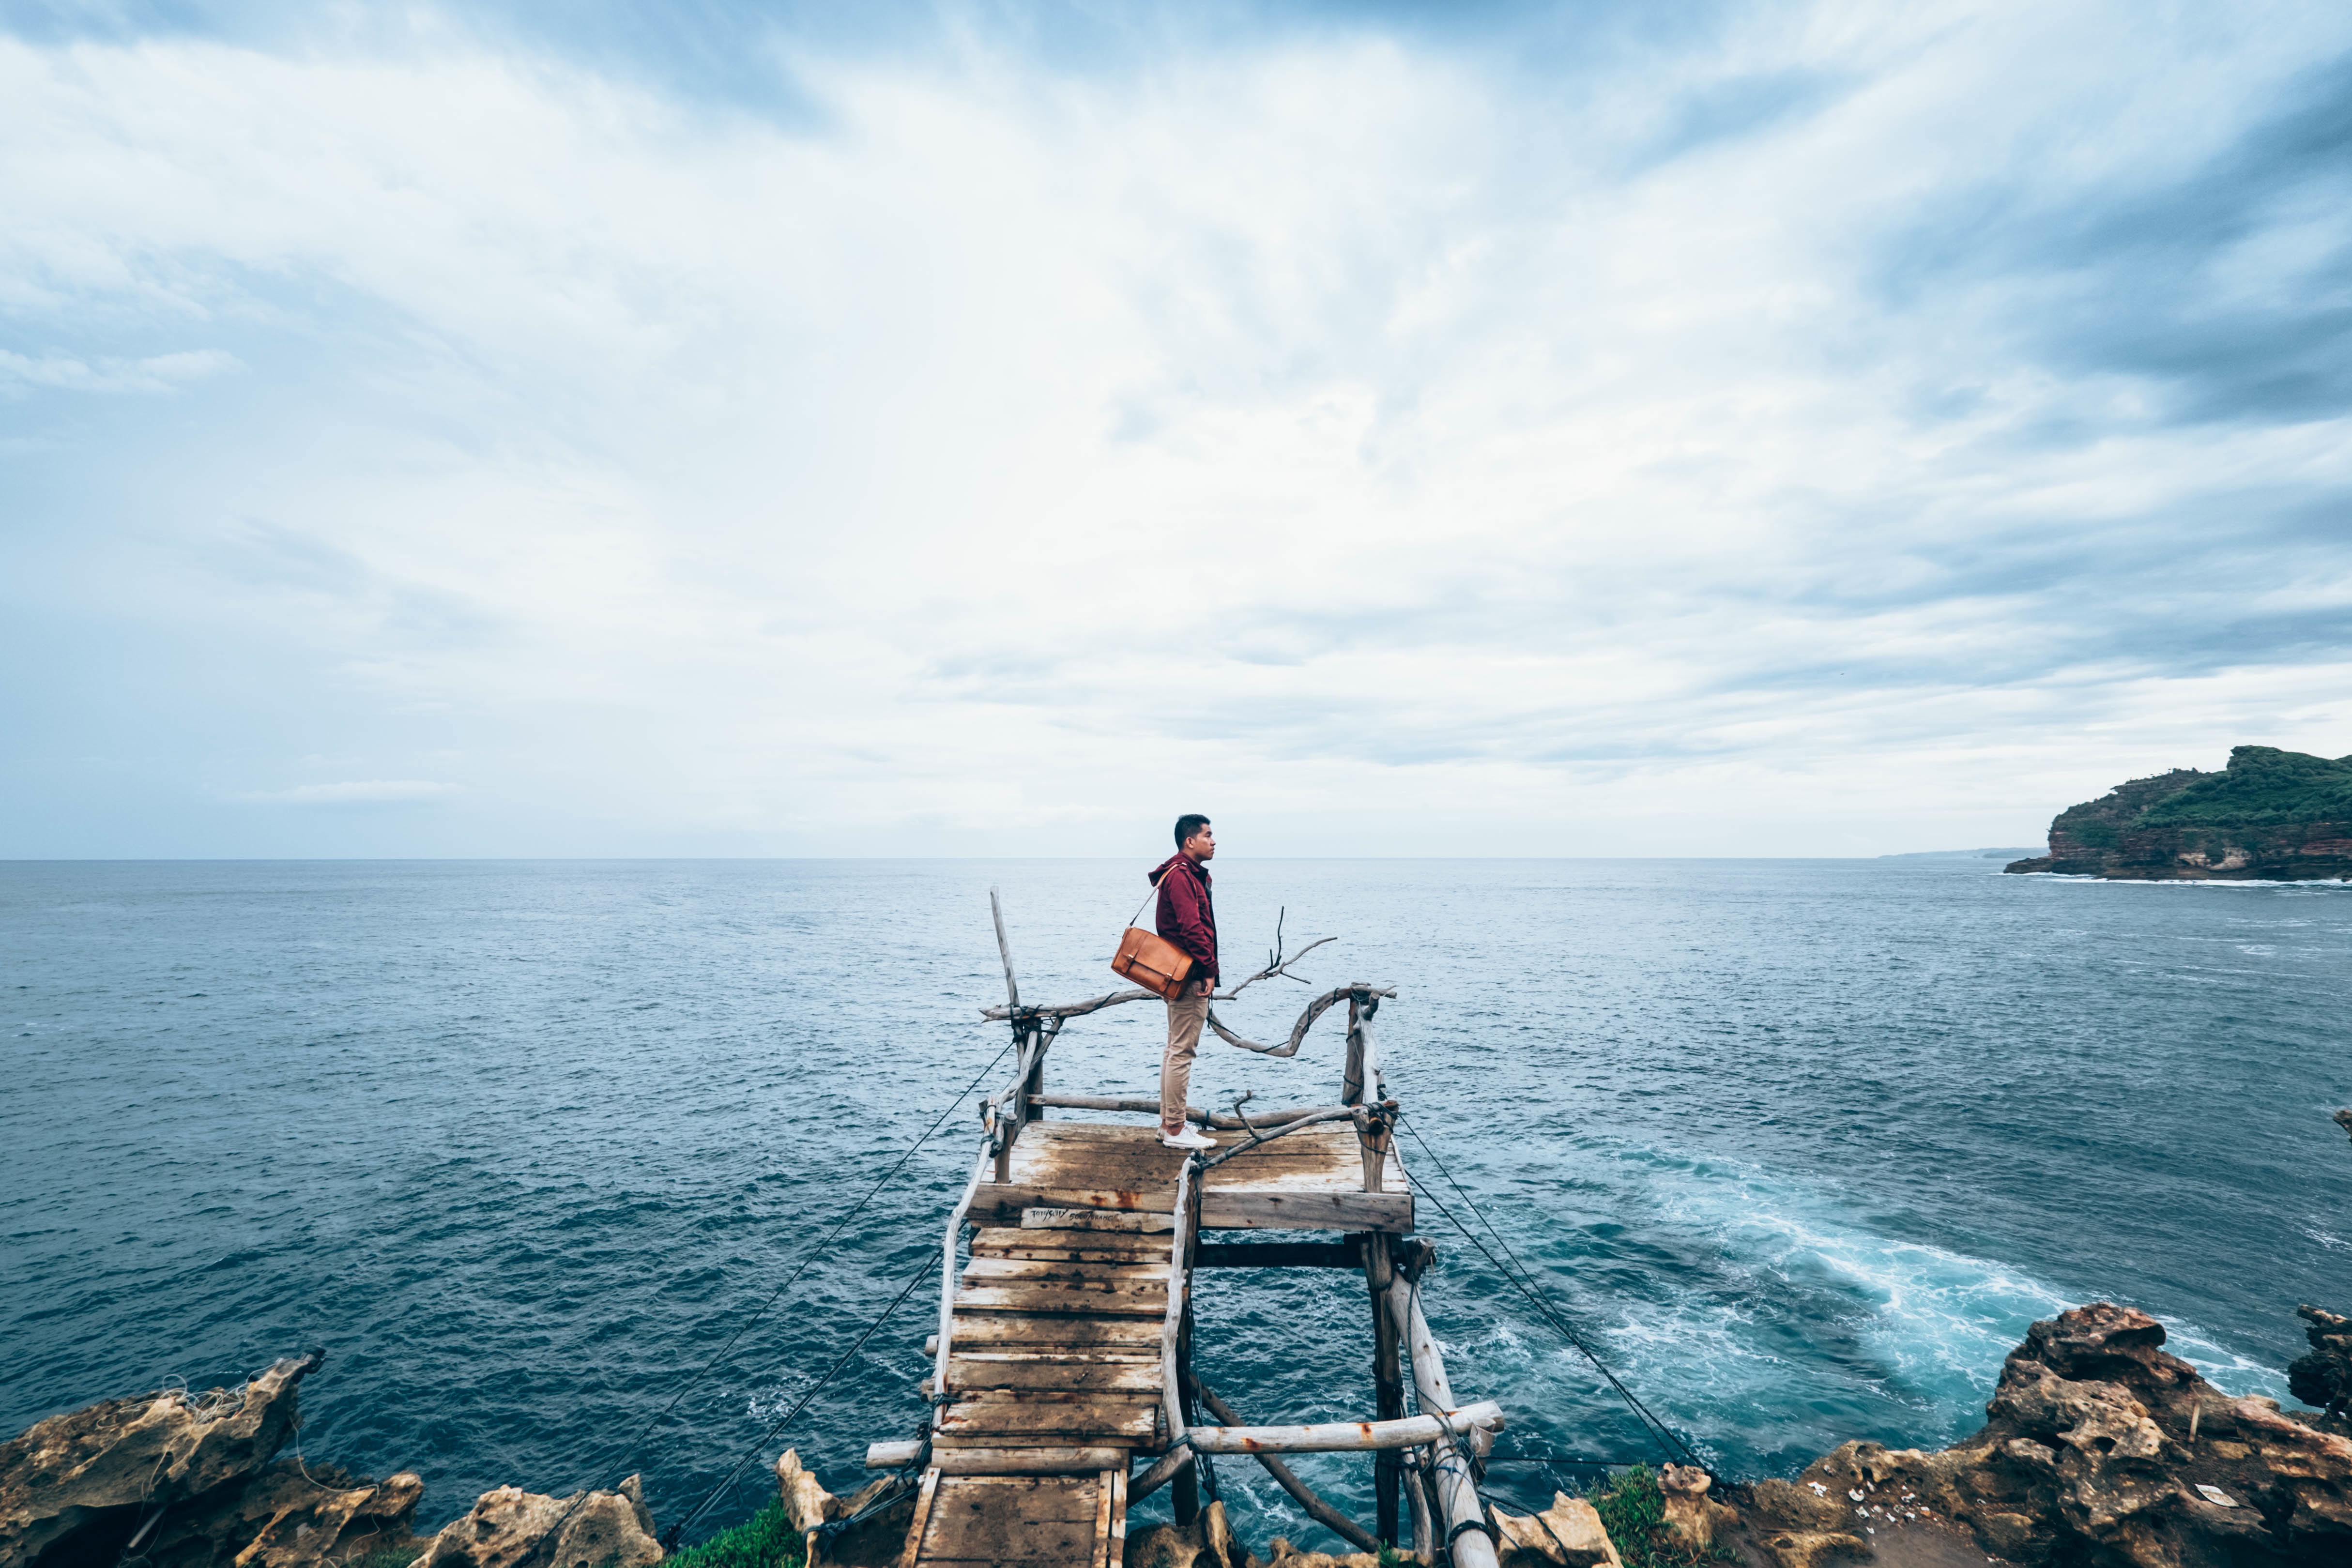
sea, coast, ocean, horizon, cloud, shore, vacation, cliff, cove, vehicle, tower, bay, island, terrain, cape